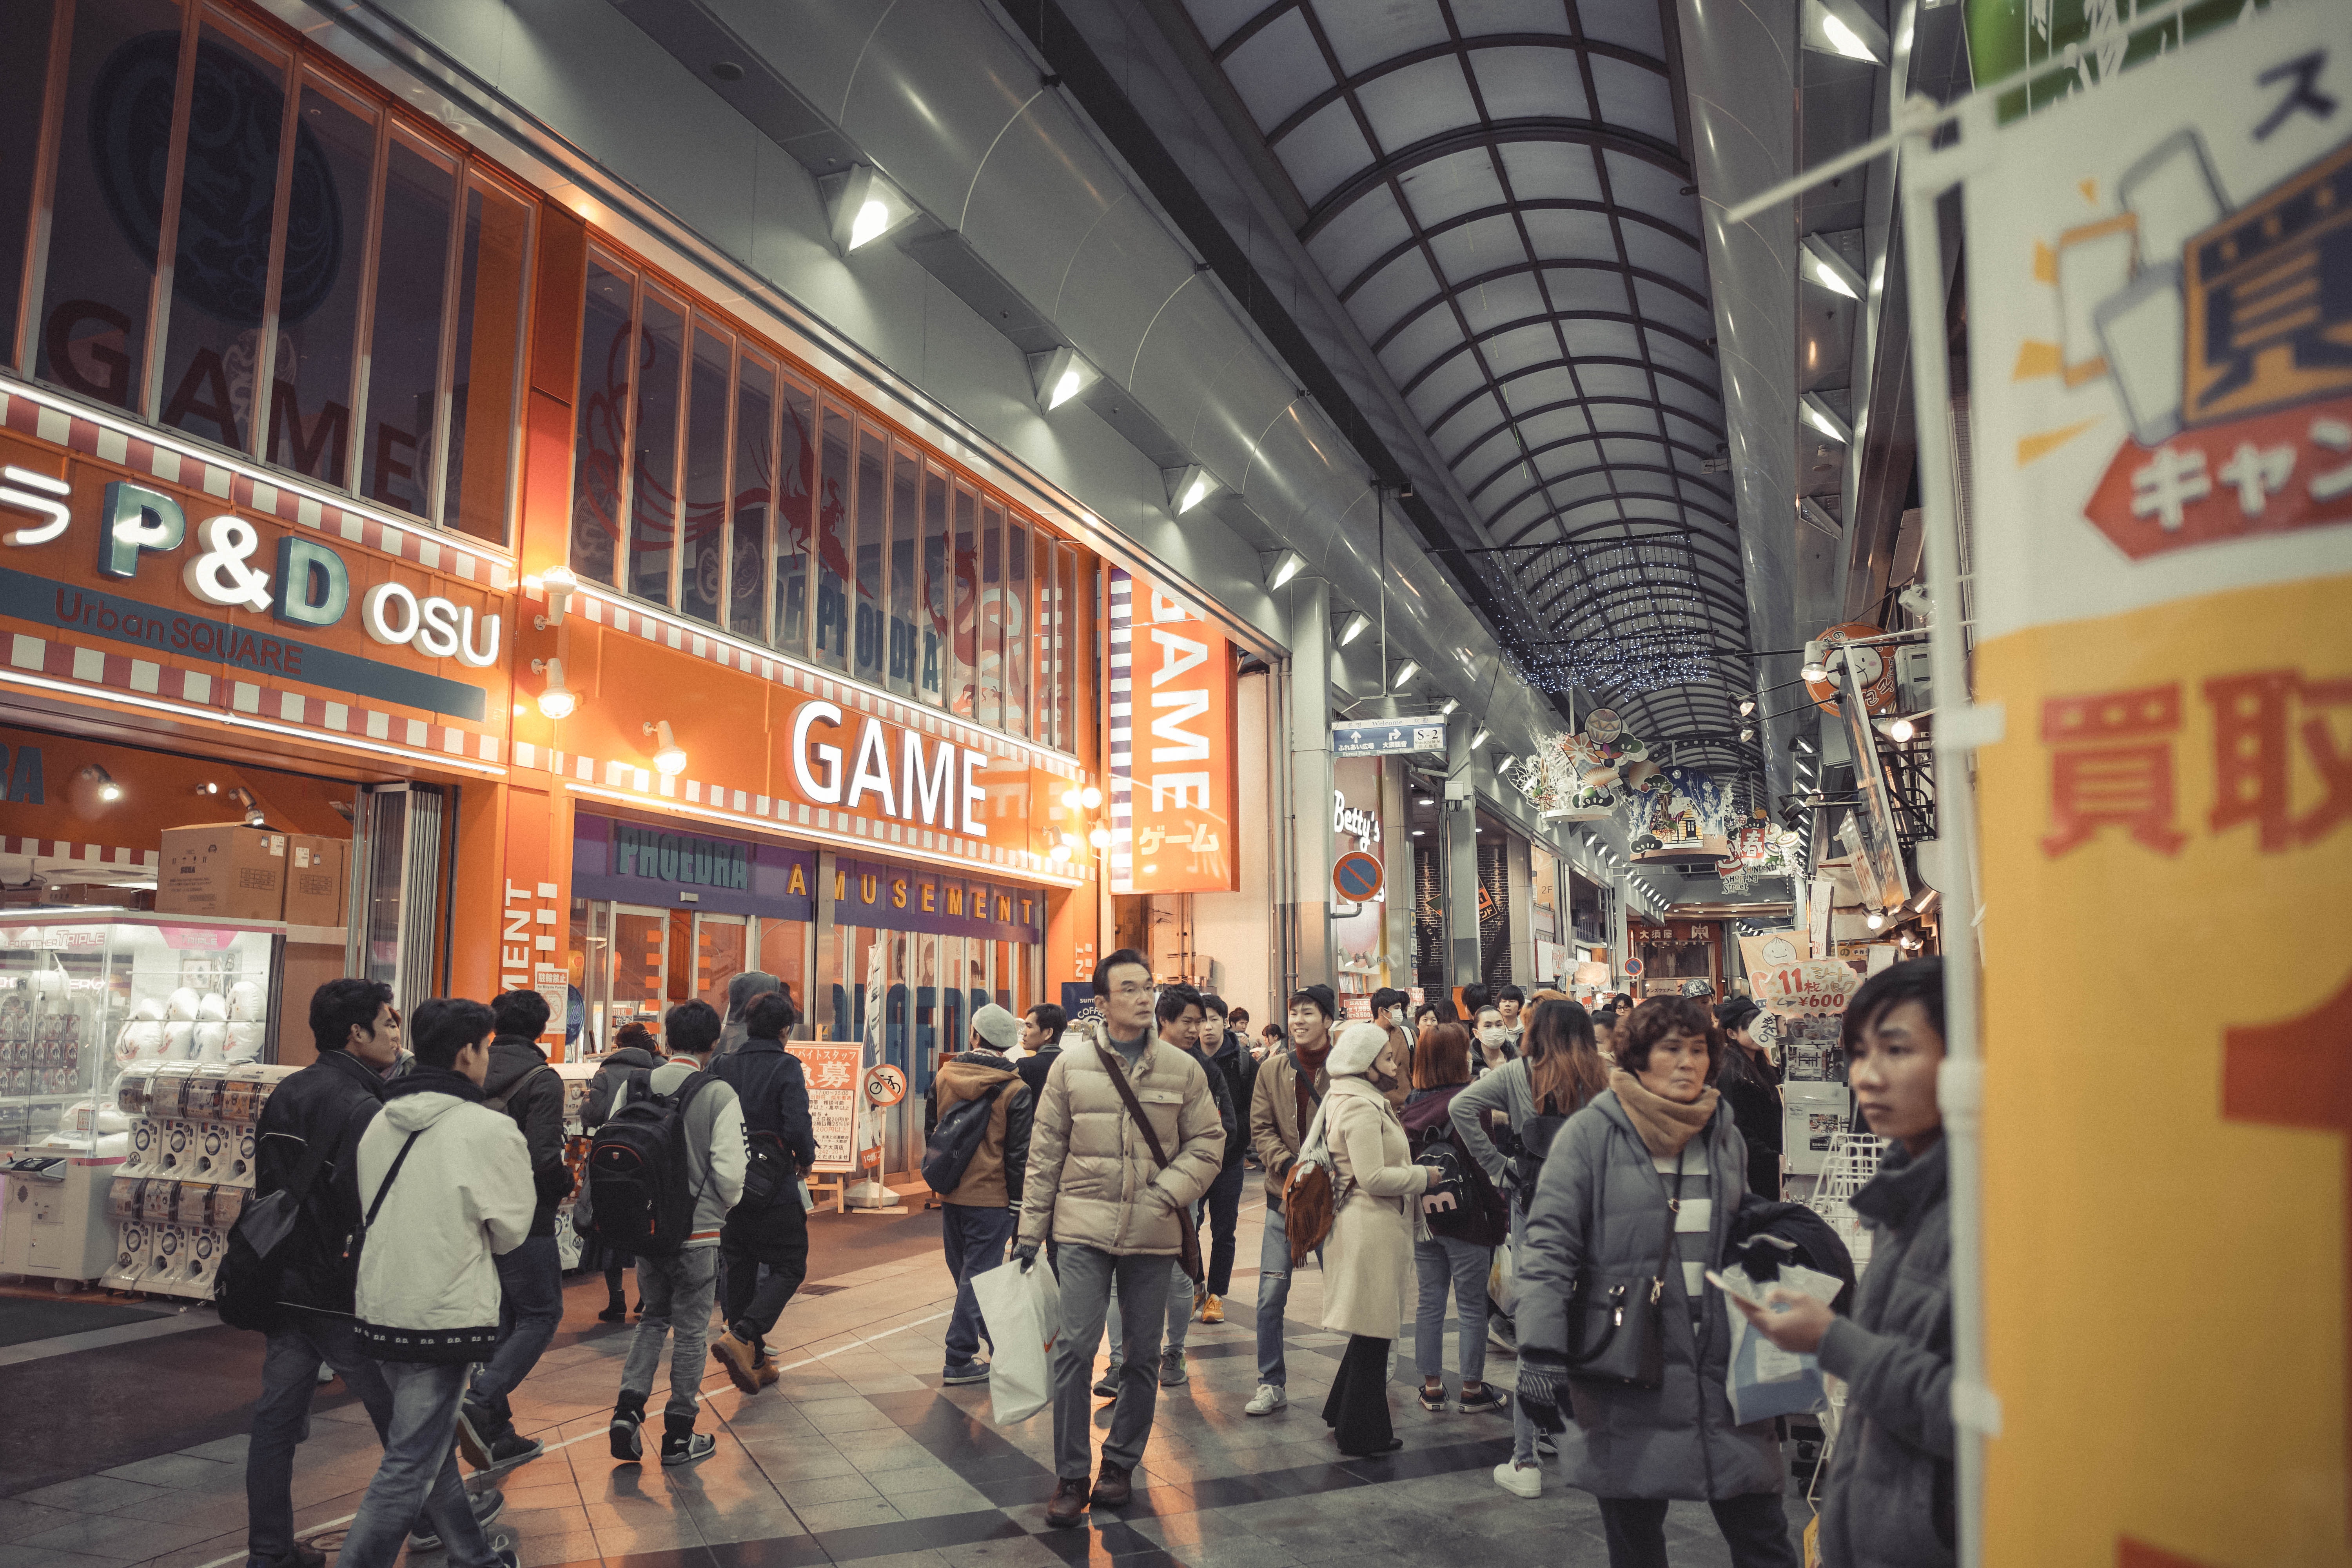
metropolitan area, transport, snapshot, building, crowd, architecture, city, urban area, pedestrian, metropolis, street, night, shopping mall, tourism